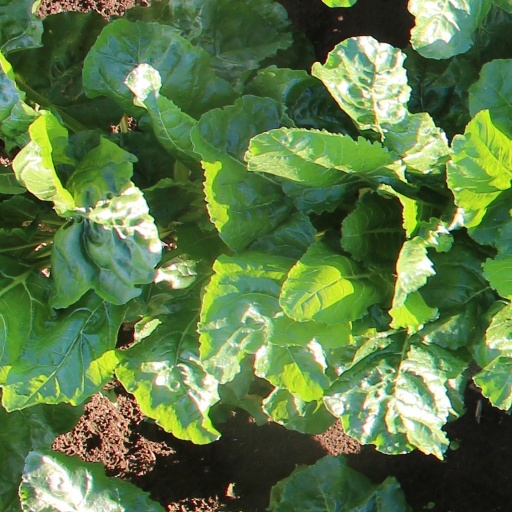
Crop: sugar beet